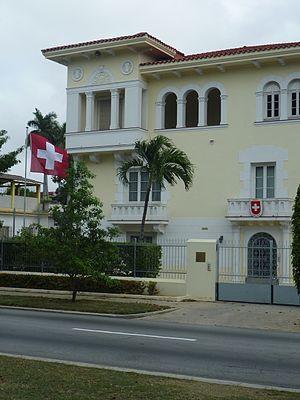
Ambassade de Suisse à Cuba Italiano: Ambasciata di Svizzera a Cuba
La Confédération suisse est représentée dans le monde grâce à ses missions diplomatiques.
En vertu de la définition contenue dans le protocole additionnel I aux conventions de Genève de 1949, l'expression « puissance protectrice » s'entend d'un État neutre ou d'un autre État non partie au conflit qui, désigné par une partie au conflit et accepté par la partie adverse, est disposé à exercer les fonctions assignées à la puissance protectrice aux termes des conventions de Genève de 1949 et du protocole additionnel I. L’article 45 c précise: «L’Etat accréditant peut confier la protection de ses intérêts et de ceux de ses ressortissants à un Etat tiers acceptable pour l’Etat accréditaire.»